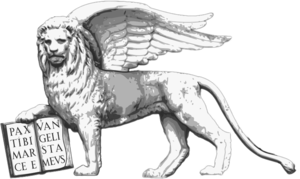
Le Lion de saint Marc est la représentation de l'évangéliste saint Marc sous la figure du lion ailé du tétramorphe. Elle est souvent ornée d'une auréole, accompagnée d'un livre ou d'une épée, placé entre ses pattes avant. L'épée signifiant un état de guerre et le livre un état de paix.